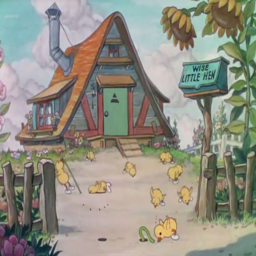
from the cartoon short film